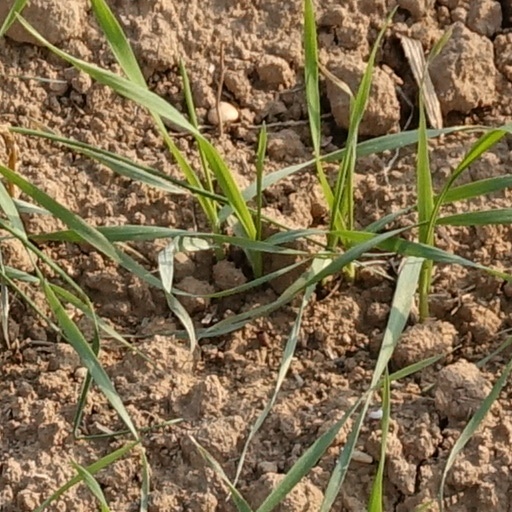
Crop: wheat